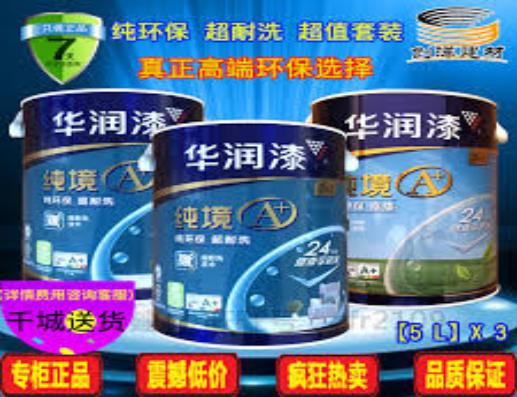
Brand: huarun
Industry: Others